Porsche in motorsport

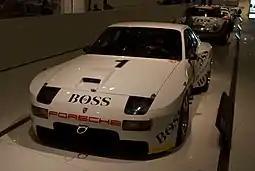
The 924 GTP, also called 944 LM. While not designed for outright wins, the car still brought home victories in their individual classes at Le Mans.

Although the car was never intended to win outright at Le Mans the Porsche 924/944 platforms were still able to secure class wins throughout their relatively short time tenure at Le Mans. The year 1980 saw the ultimate iteration of the 924 battle it out against opponents with larger engine displacements, ultimately it was able to secure a 6th place overall finish with a 2nd in its under 3-litre GTP class. The following year, 1981 saw once again multiple entries of the 924, with one car utilising a prototype version of the upcoming 944's 2.5-litre engine. This 924 GTP (sometimes called 944 LM) was piloted by Jürgen Barth and Walter Röhrl to a class win for the new GTP+3.0 class and 7th overall, 31 laps behind the overall Porsche 936/81 winner. Its stablemate, a 924 Carrera GTR piloted by Andy Rouse and Manfred Schurti, was then driven to another class victory for the IMSA GTO class and an 11th overall position.